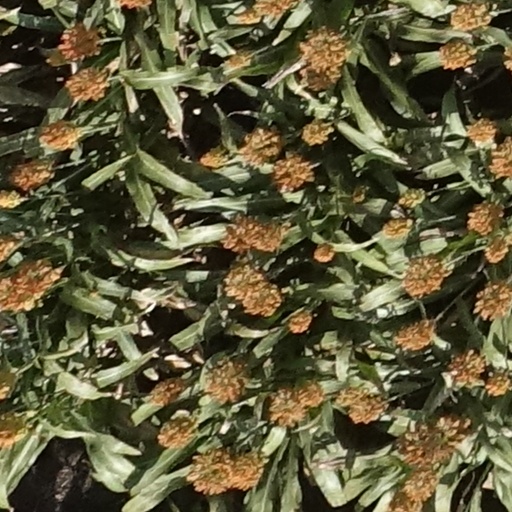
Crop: sorghum